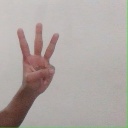
अक्षर: व